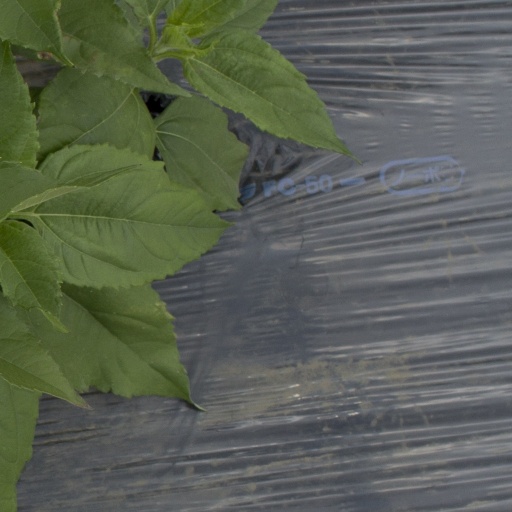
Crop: Jerusalem artichoke